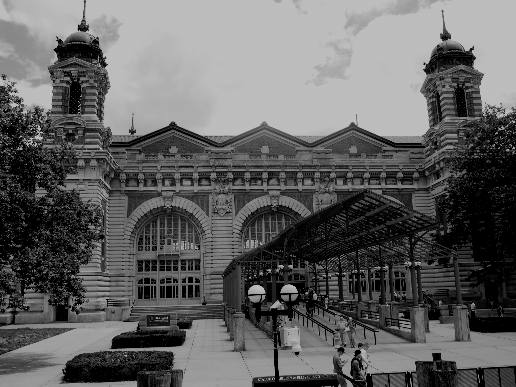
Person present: No